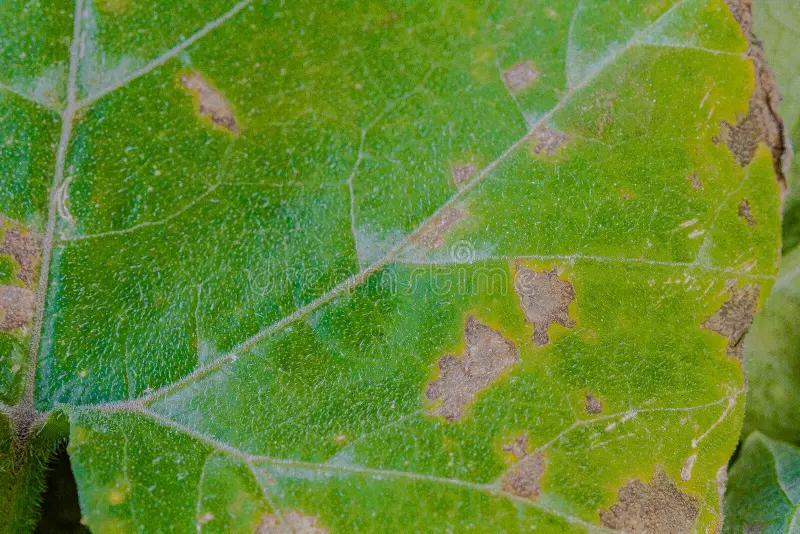
Plant: Zucchini
Disease: zucchini downy mildew